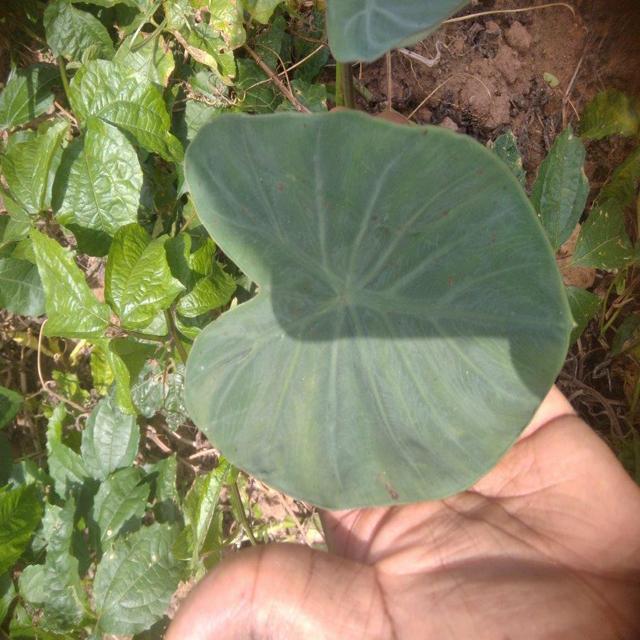
Label: Healthy